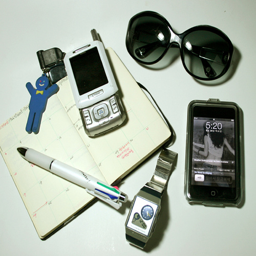
A bunch of electronics next to a day calendar
two cellphones a pair of sunglasses keys a watch a pen and a notebook
a collection of personal items; phones, watch, sunglasses, keys, pen, notebook
A bunch of stuff including a phone, sunglasses and a watch.
A table topped with a cell phone next to a smart phone.